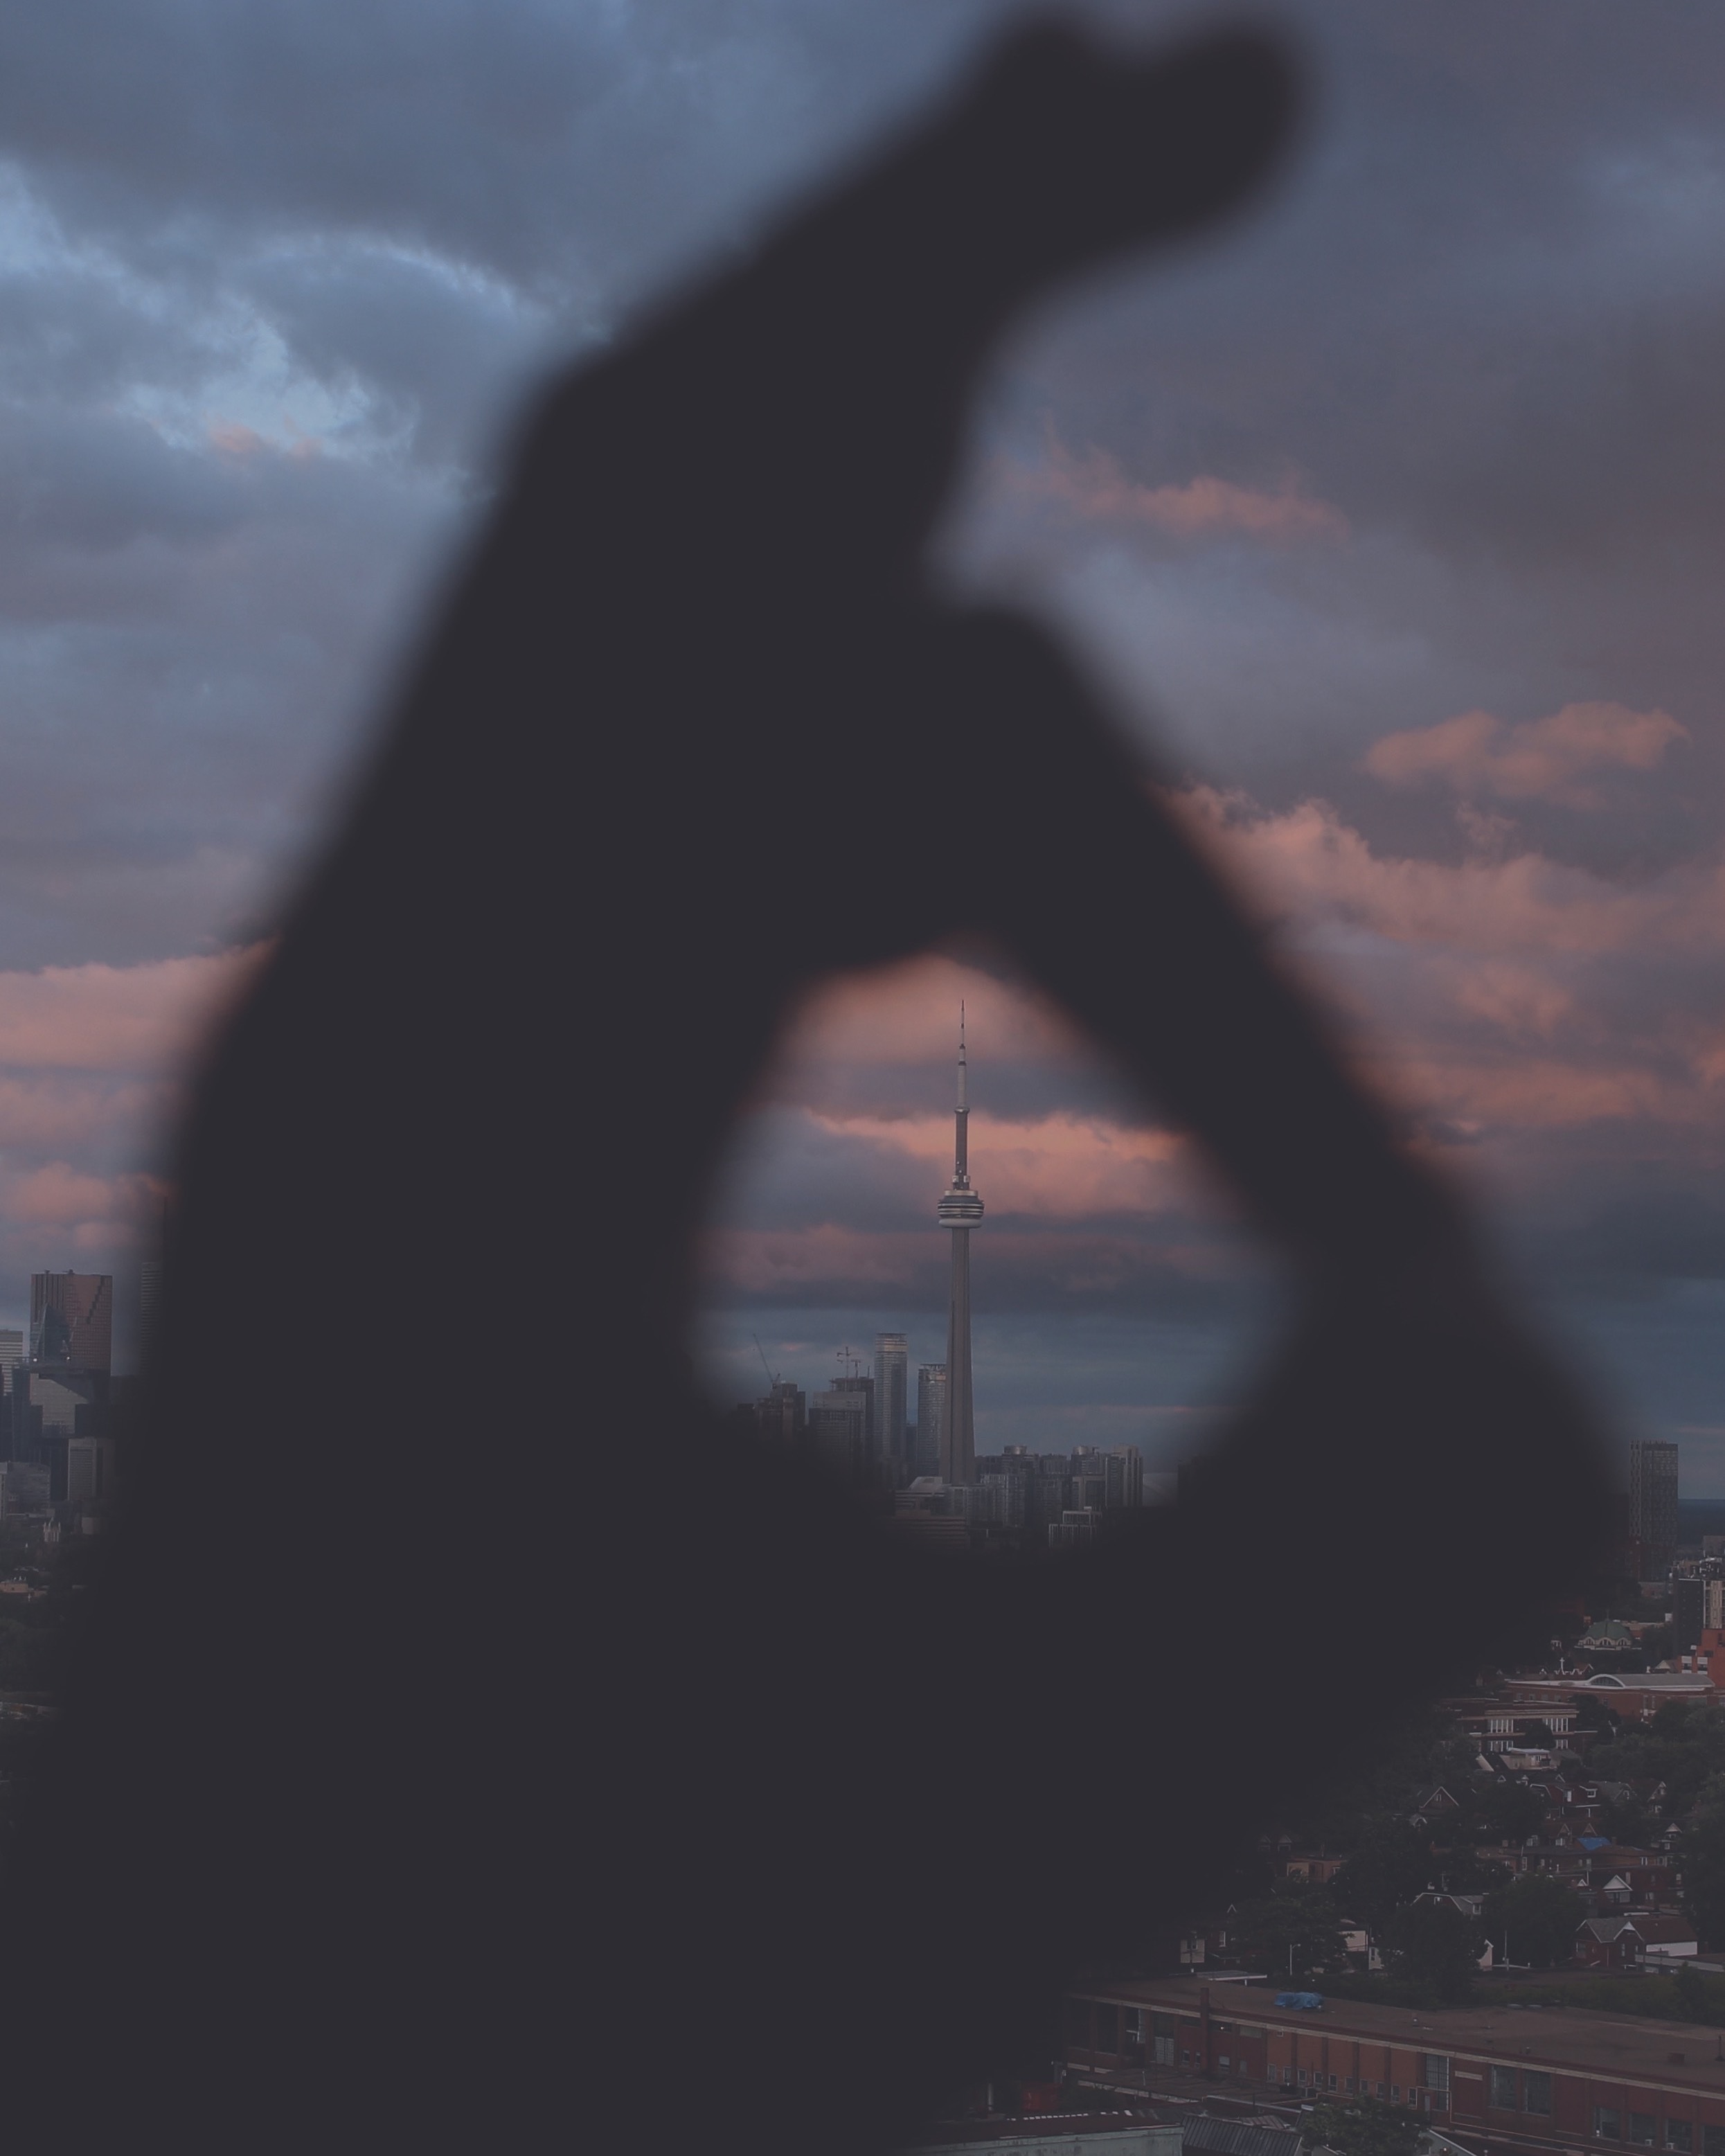
silhouette, light, cloud, sky, sunrise, sunset, sunlight, morning, dawn, atmosphere, dusk, evening, reflection, shadow, darkness, atmospheric phenomenon, atmosphere of earth